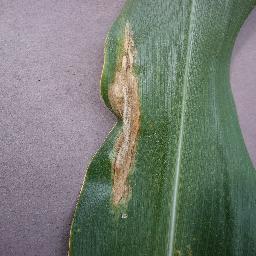
Label: Corn_(Maize)___Northern_Leaf_Blight